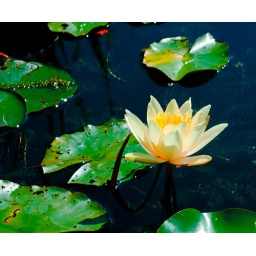
white lilly in water